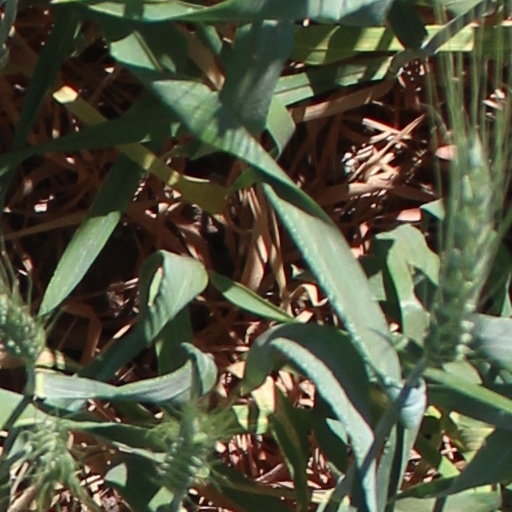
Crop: wheat